Constitutional status of Orkney, Shetland and the Western Isles

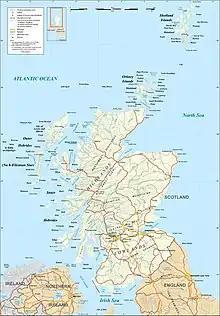
Map of Scotland showing Orkney and Shetland (north-east of the mainland) and the Western Isles or Outer Hebrides (north-west of the mainland)

The island groups of Orkney, Shetland and the Western Isles are all regions of Scotland. Their constitutional status has periodically been discussed, for example during the Scottish independence referendum campaign.